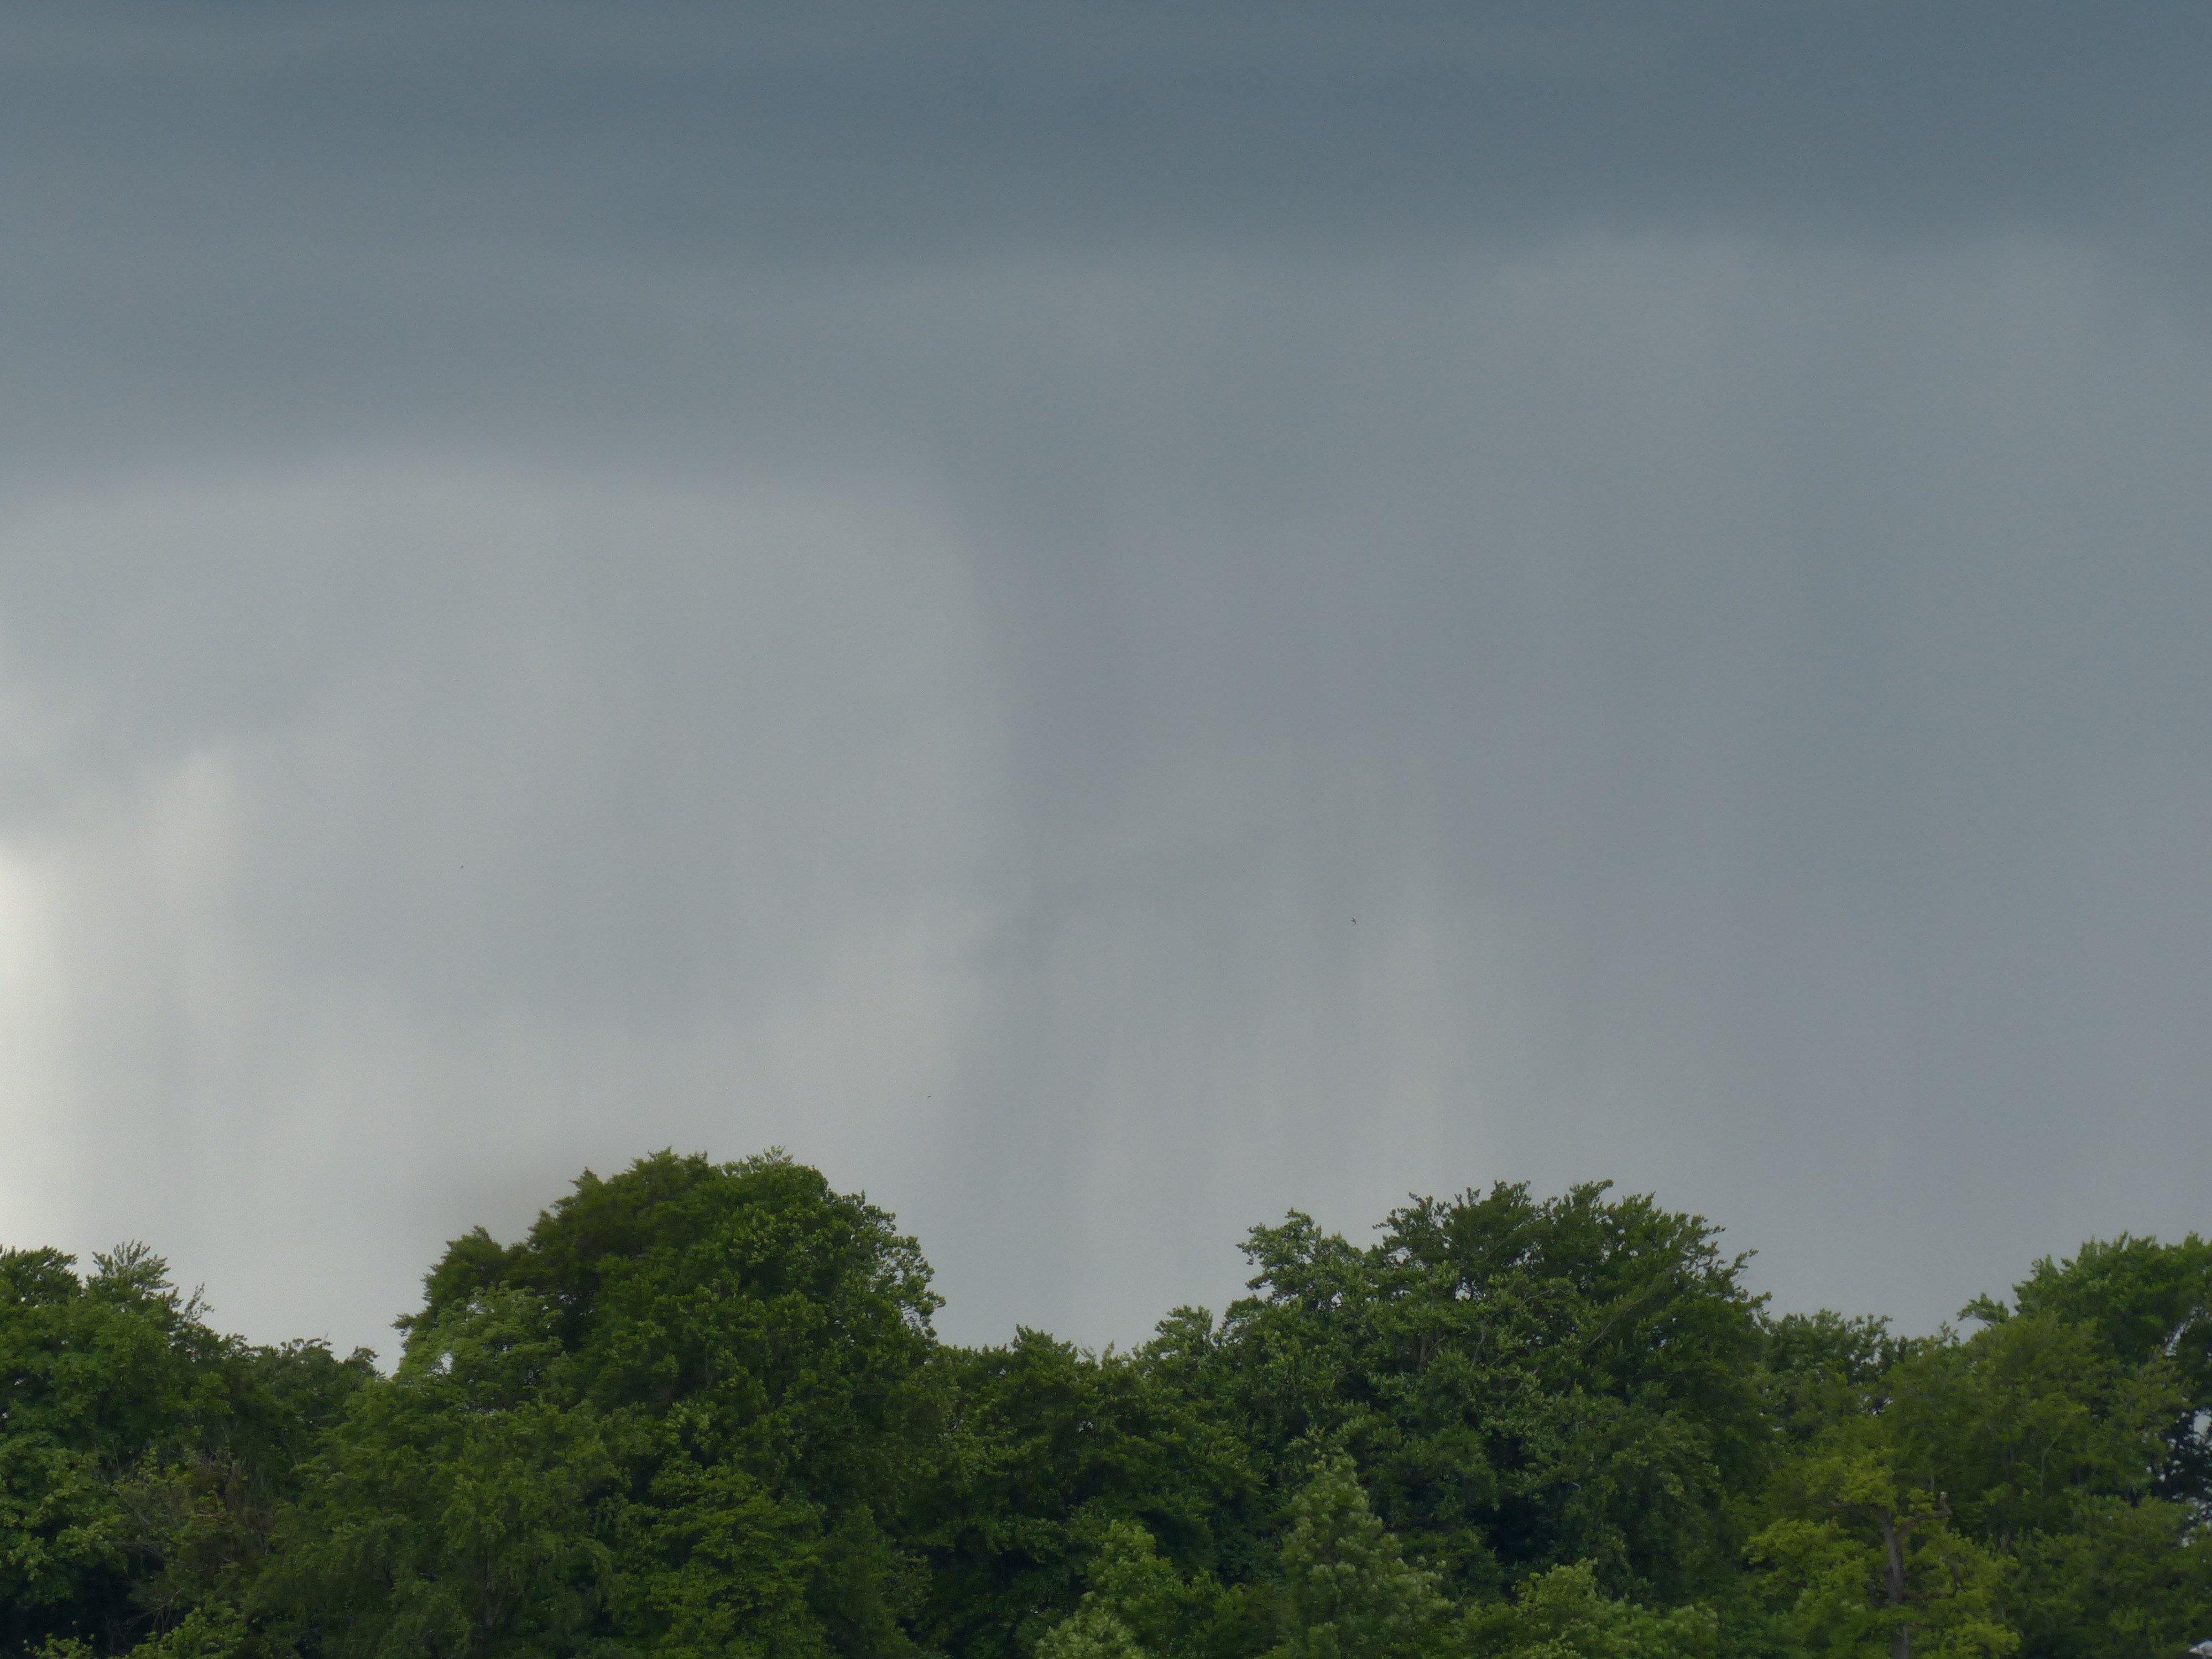
cloud, rain, atmosphere, weather, storm, cumulus, downpour, thunderstorm, rainstorm, rain clouds, meteorological phenomenon, atmospheric phenomenon, str mender rain